Rożnów, Lesser Poland Voivodeship

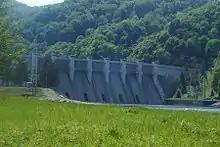
Rożnów Dam

Rożnów is the location of a dam on the Dunajec and a power station built in 1935–1941. The dam was constructed originally to prevent flooding after the disastrous 1934 flood in Poland which took the lives of 55 people and caused damages estimated at 60 million interbellum zlotys; the biggest flood in the Second Polish Republic.